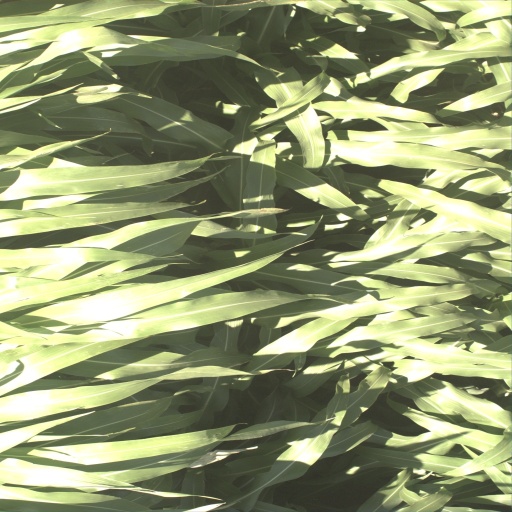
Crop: sorghum